Sita Sings the Blues

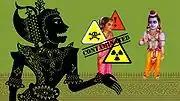
The shadow puppet narrators discuss Rama's attitude towards Sita after her trial by fire.

Three traditional Indian silhouette shadow puppets link episodes of the Ramayana with a lively, unscripted discussion of their personal impressions and knowledge of the epic. They provide context and commentary for the story, which has innumerable incarnations and regional variations.